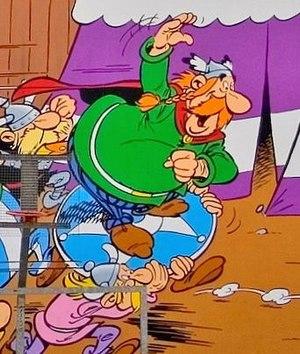
Abraracourcix. Détail d'une peinture murale avec Astérix et Obélix, héros de la BD de Goscinny et Uderzo. Lieu
Abraracourcix est un personnage de fiction, chef du village d'Astérix et Obélix dans la bande dessinée Astérix, de René Goscinny et Albert Uderzo. Il joue un rôle prépondérant dans les aventures Le Combat des chefs, Le Bouclier arverne et Astérix chez les Belges.
Un véhicule à propulsion humaine ou VPH est un véhicule mû par la force musculaire humaine. Les véhicules à propulsion humaine peuvent être terrestres, nautiques, aériens, ou même subaquatiques. L'utilisation de la propulsion humaine combinée à un véhicule a permis de développer un mode de transport en plein essor au niveau international.